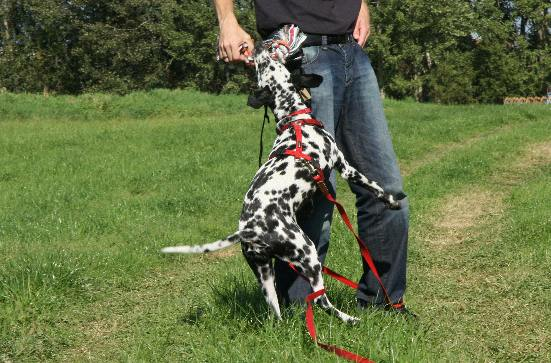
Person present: Yes